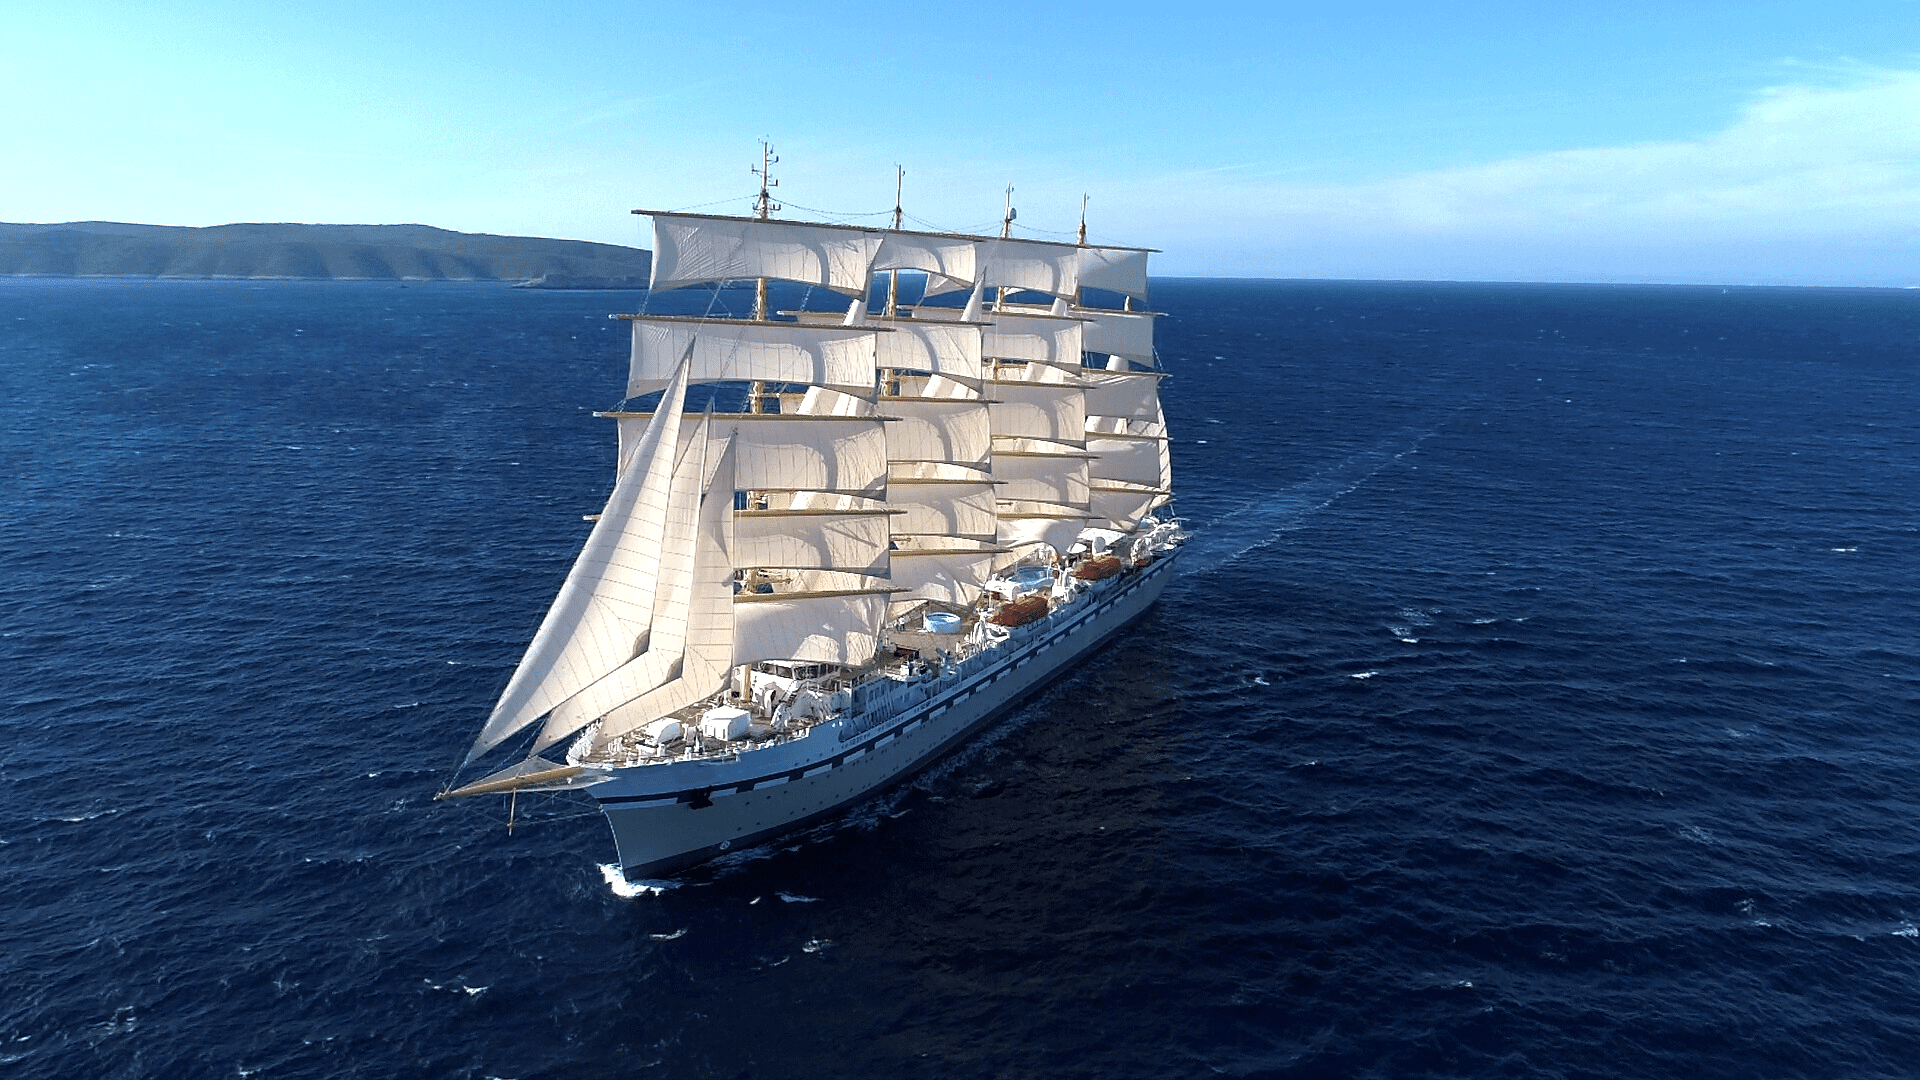
Vehicle type: Ships